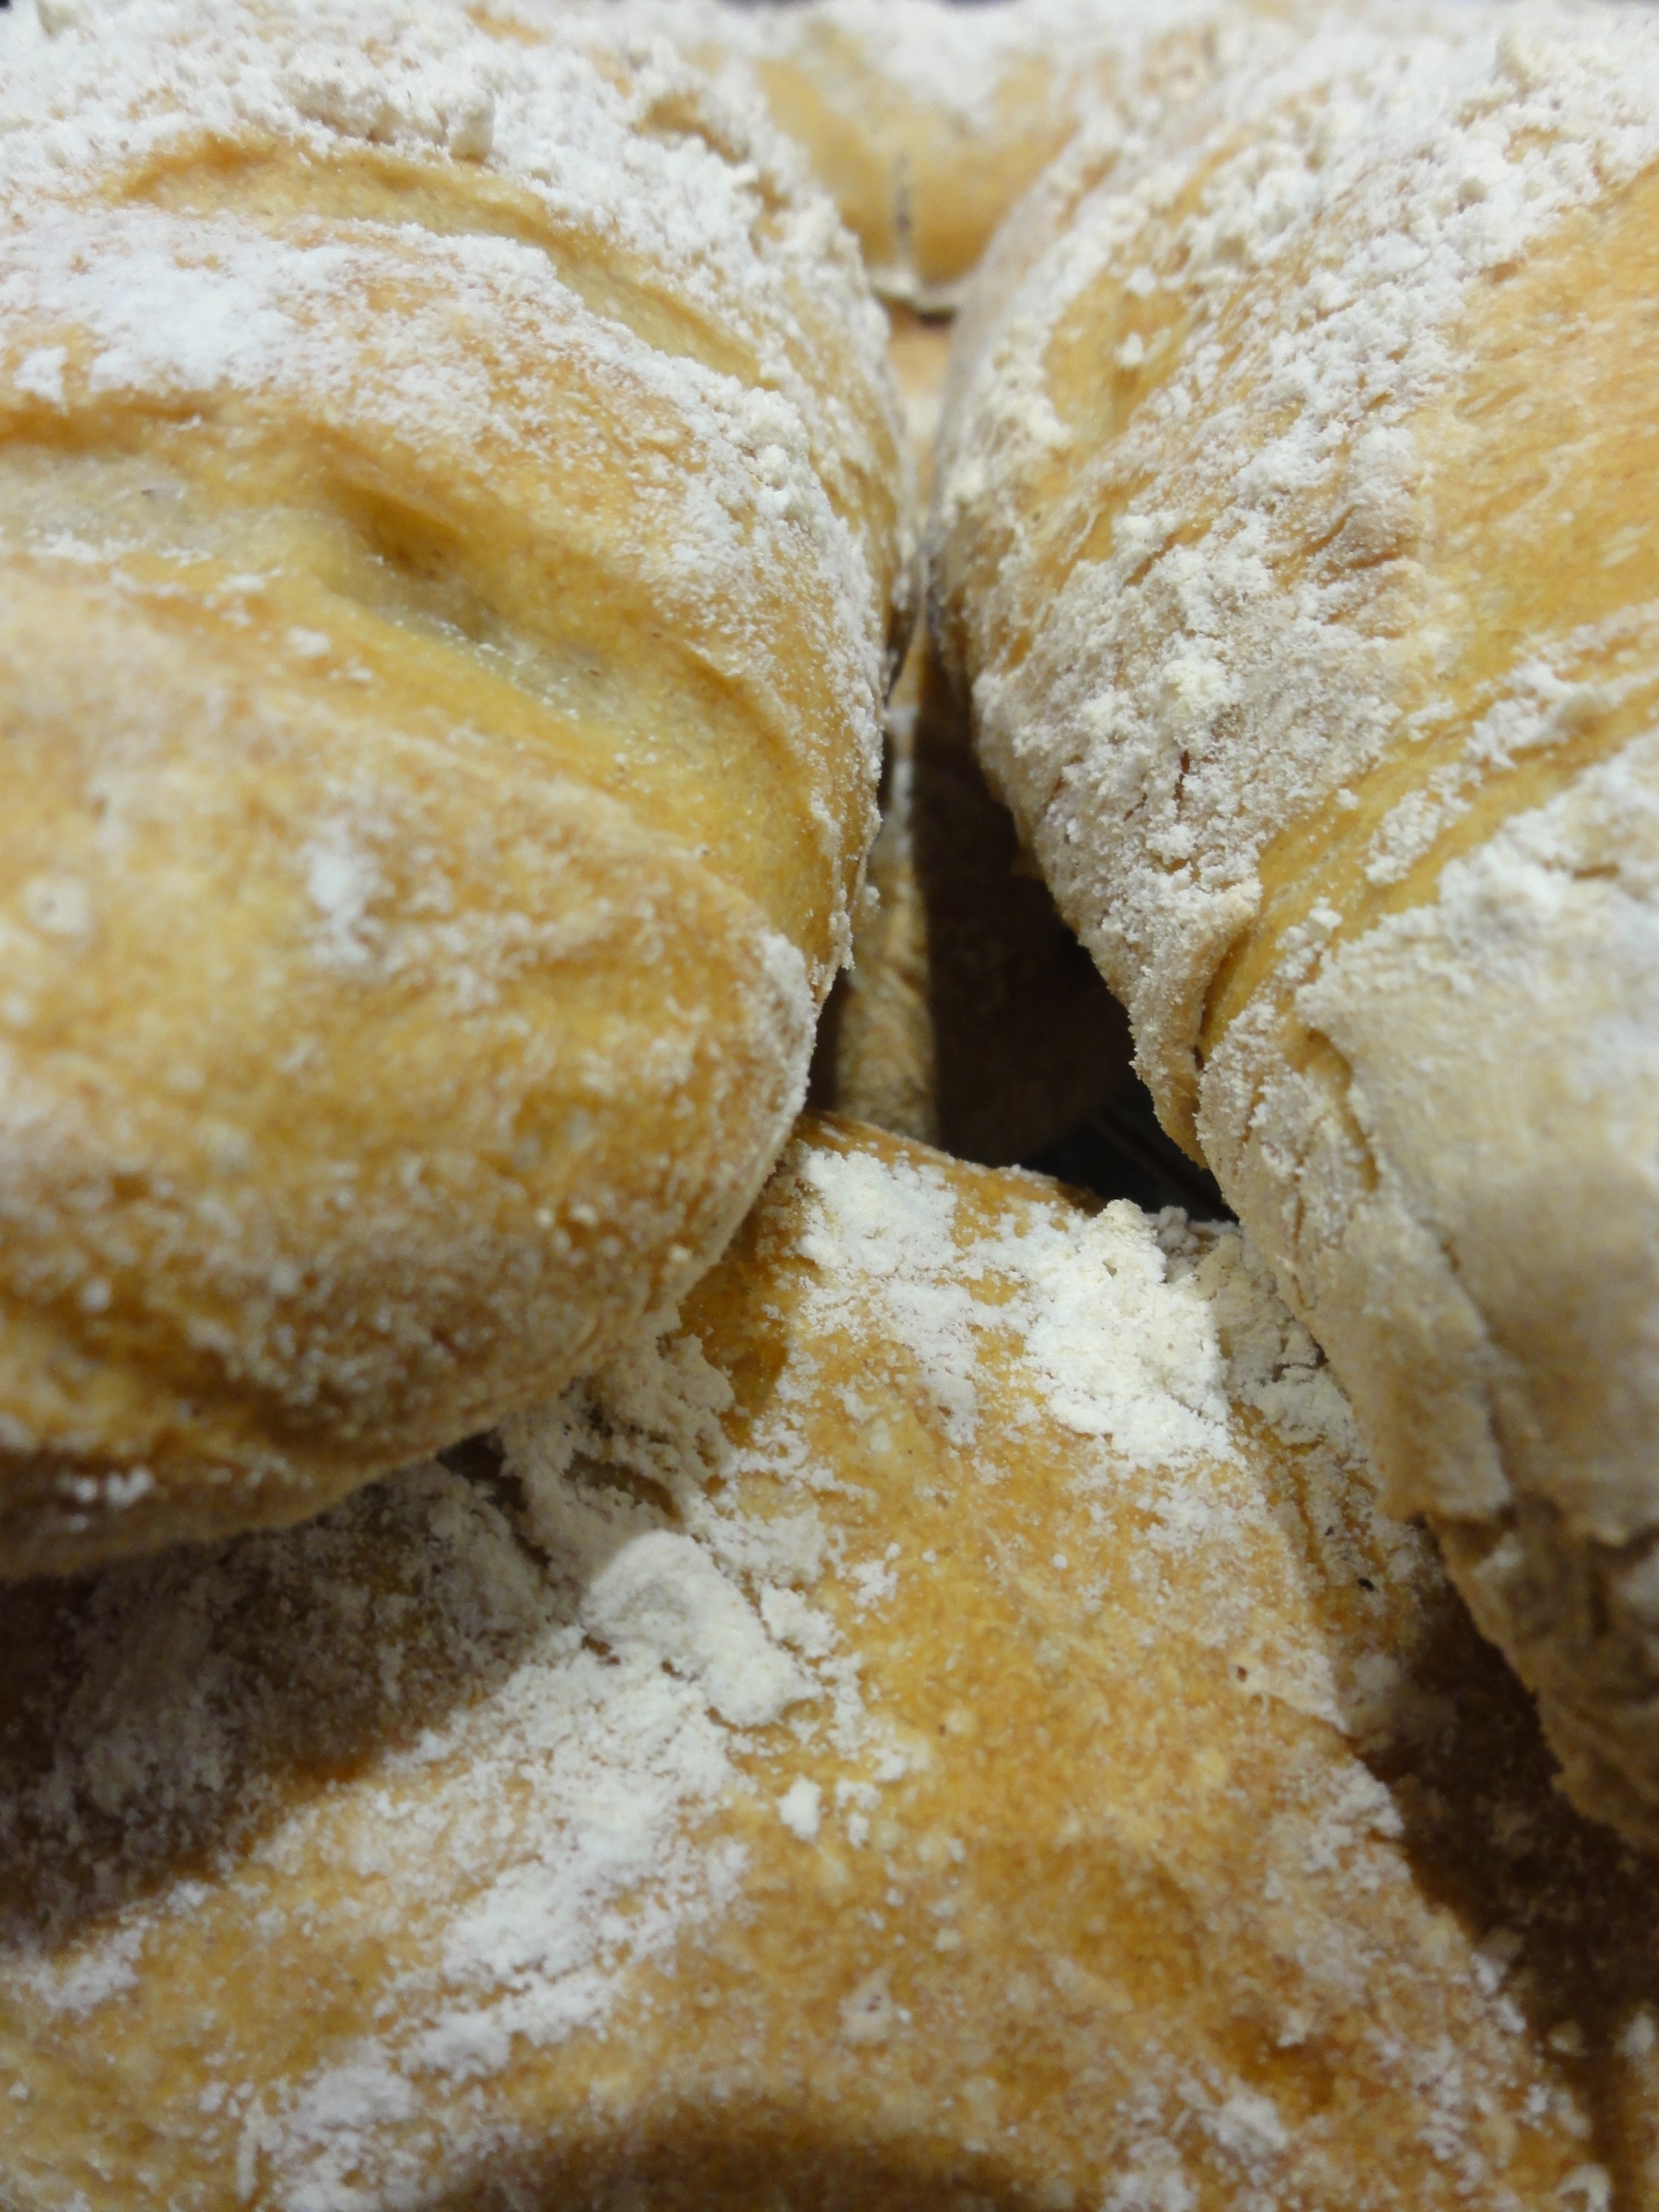
dish, food, baking, dessert, cuisine, homemade, bread, pastry, powdered sugar, french, ciabatta, stick, flour, baked goods, grass family, brioche